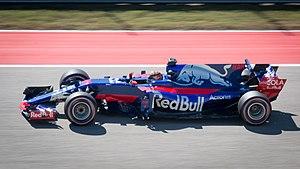
Le Grand Prix automobile des États-Unis 2017, disputé le 22 octobre 2017 sur le Circuit des Amériques, est la 973ᵉ épreuve du championnat du monde de Formule 1 courue depuis 1950. Il s'agit de la quarante-deuxième édition du Grand Prix des États-Unis et de la trente-quatrième comptant pour le championnat du monde de Formule 1. Ce sixième Grand Prix disputé sur ce circuit situé à Austin est la dix-septième manche du championnat 2017.
Le championnat du monde de Formule 1 2017 est la 68ᵉ édition du championnat du monde de Formule 1. Il débute le 26 mars 2017 avec le Grand Prix d'Australie et s'achève le 26 novembre 2017 à Abou Dabi. Il comporte vingt Grands Prix, un de moins qu'en 2016, le Grand Prix d'Allemagne n'étant pas organisé.
Brendon Hartley, né le 10 novembre 1989 à Palmerston North, est un pilote automobile néo-zélandais, champion du monde d'endurance en 2015 et 2017 et vainqueur des 24 Heures du Mans en 2017. Il participe depuis 2019 au championnat de Formule E avec Geox Dragon et au Championnat du monde d'endurance avec Toyota Gazoo Racing.